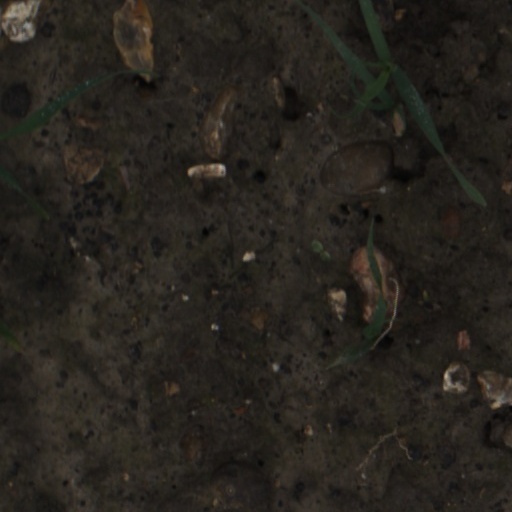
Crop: wheat